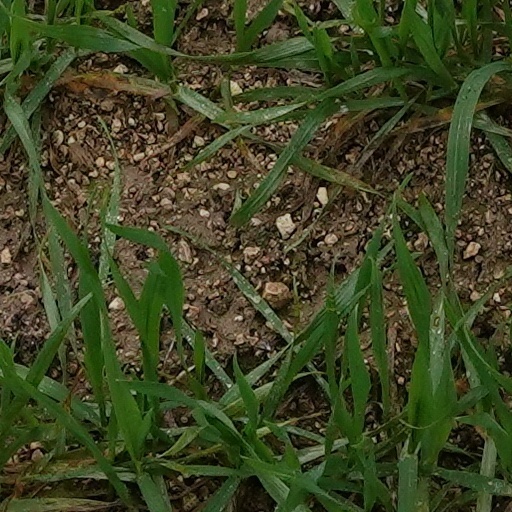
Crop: wheat